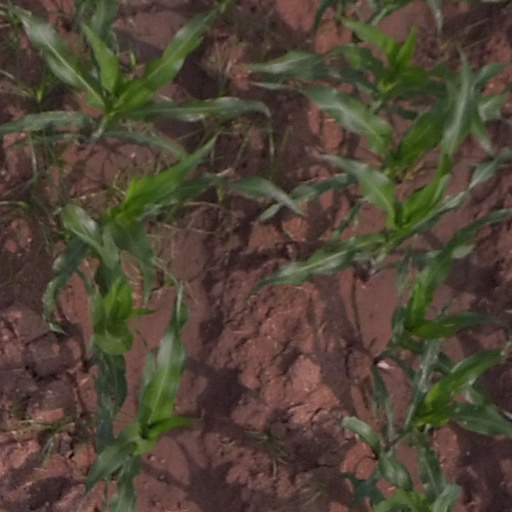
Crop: maize; corn